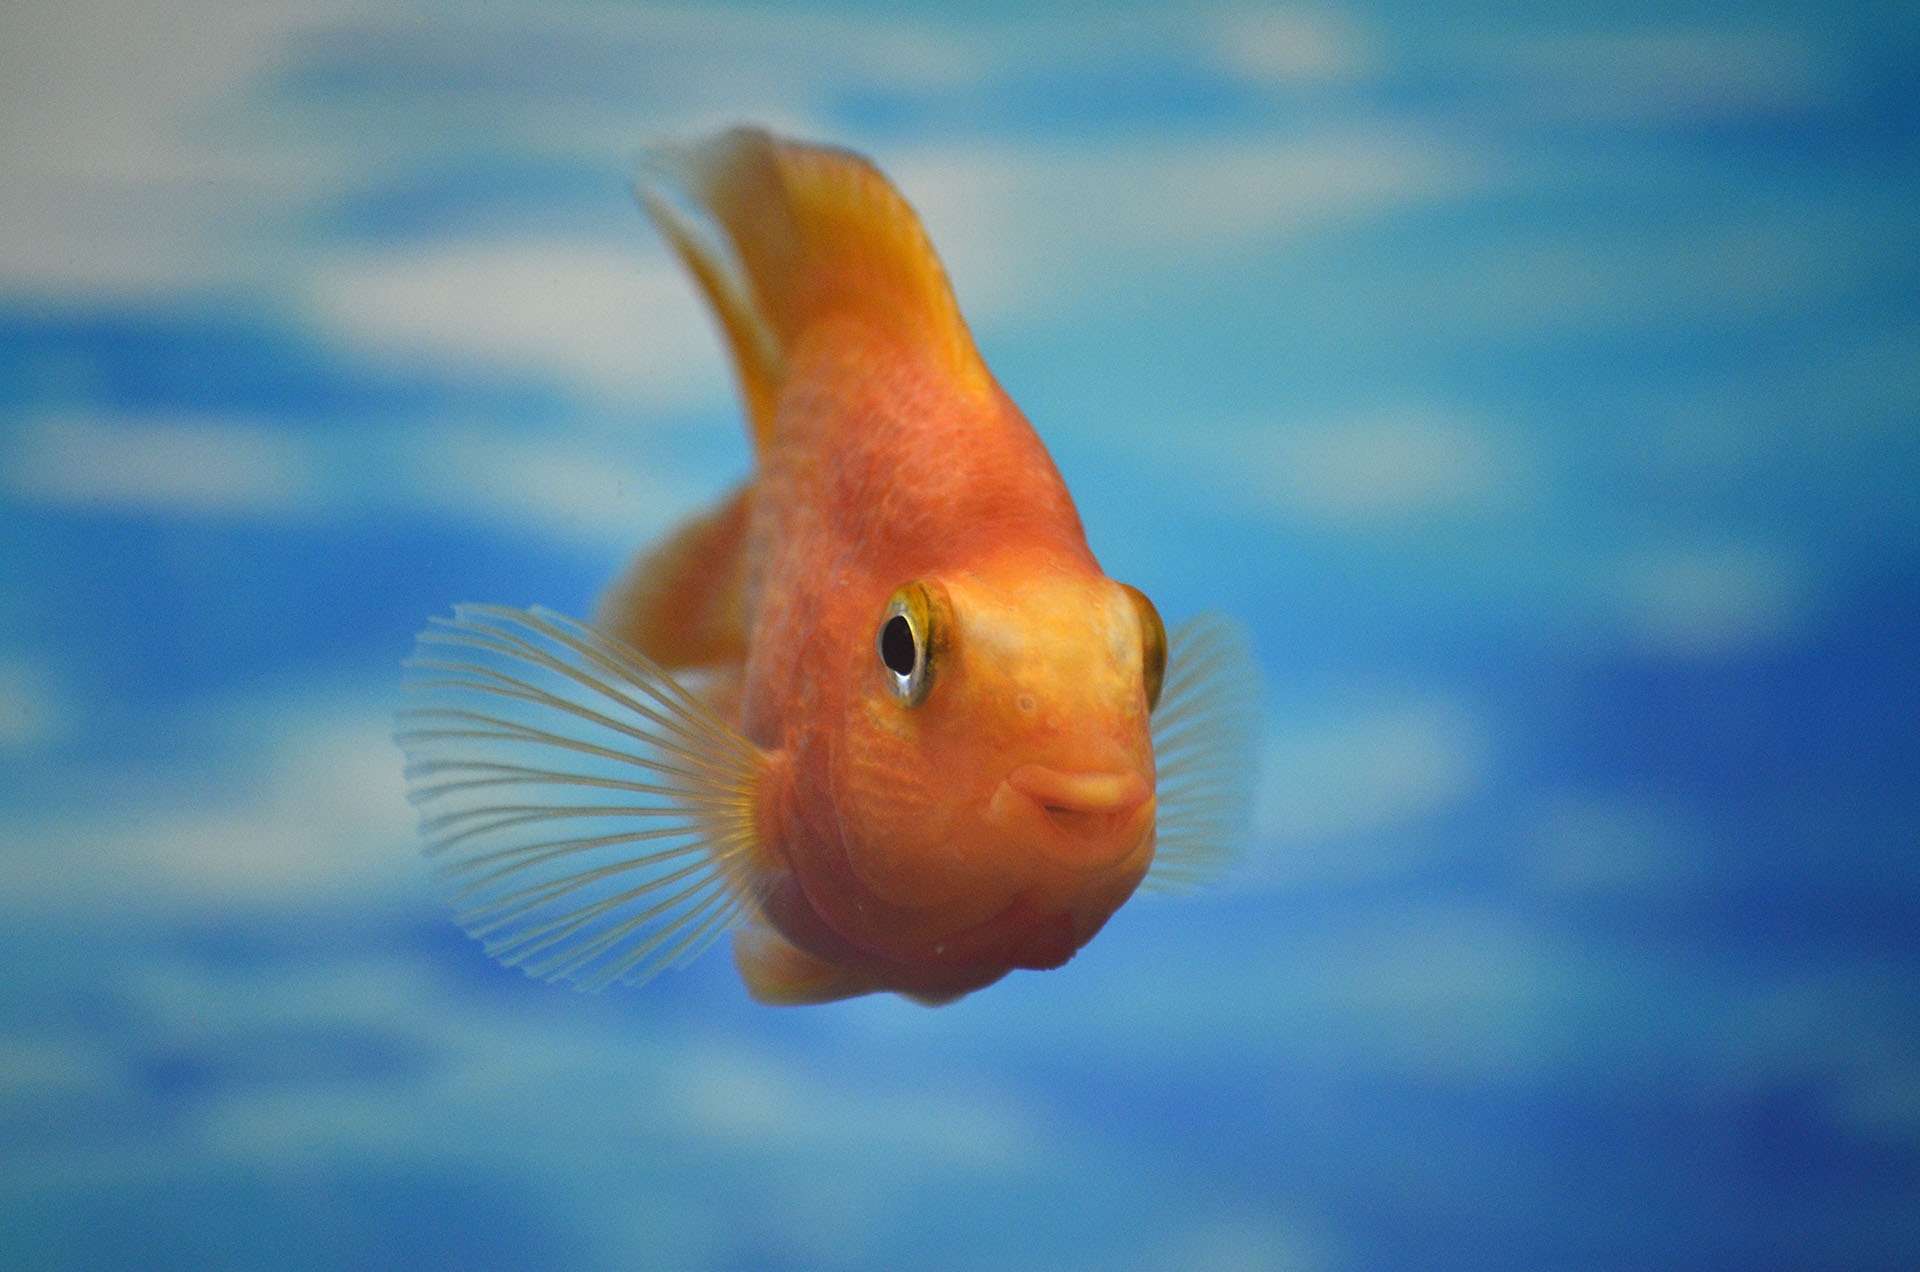
water, golden, beak, biology, blue, fish, fauna, close up, aquarium, vertebrate, goldfish, macro photography, small fish, marine biology, pomacentridae